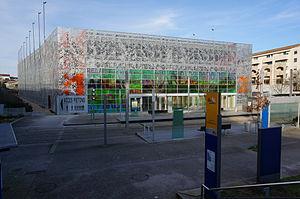
Parking relais à la station de tramway «
Mérignac est une commune du Sud-Ouest de la France, située dans le département de la Gironde, dans la banlieue ouest de Bordeaux, en région Nouvelle-Aquitaine.
La ville de Bordeaux possède un système de transports complet permettant de la relier à sa banlieue, au reste de la France et au monde entier.